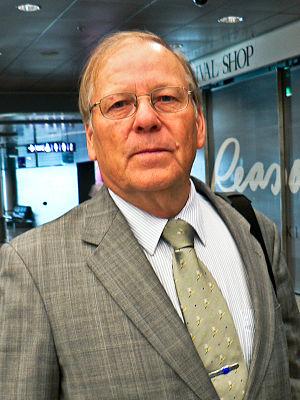
Hannes Manninen, né le 20 décembre 1946 à Kuusamo, est un homme politique finlandais, membre du Parti du centre, ancien député et ministre.